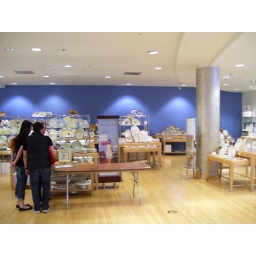
Tabletop under construction for the burger bar restaurant. Future china wall (blue wall)